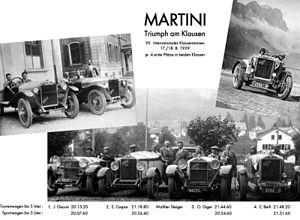
Martini est un constructeur automobile suisse, actif de 1897 à 1934.